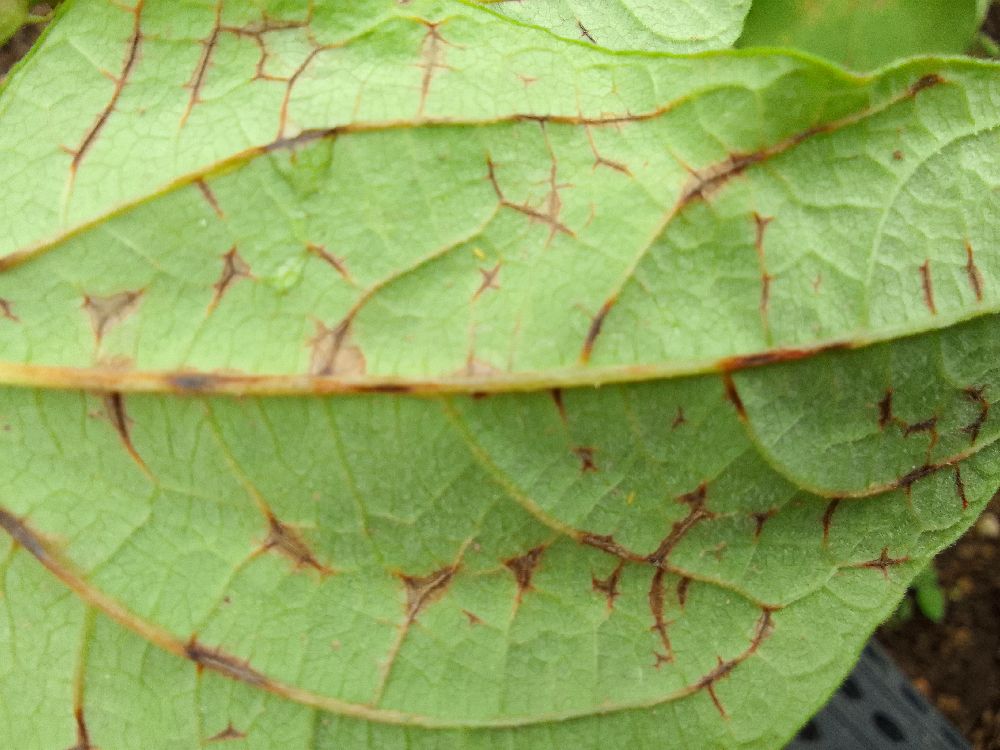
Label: anthracnose